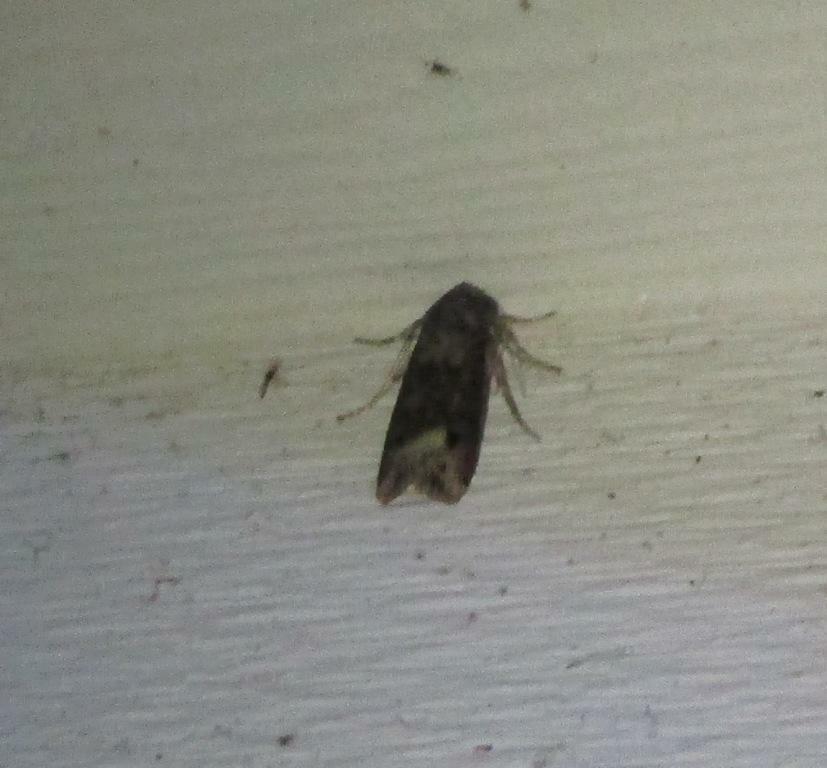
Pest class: cutworms